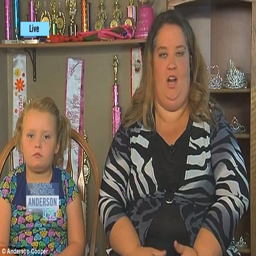
special guests : the mother and daughter duo chatted to person and actor